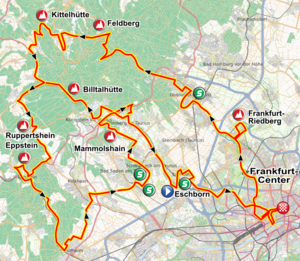
Parcour du Grand Prix de Francfort